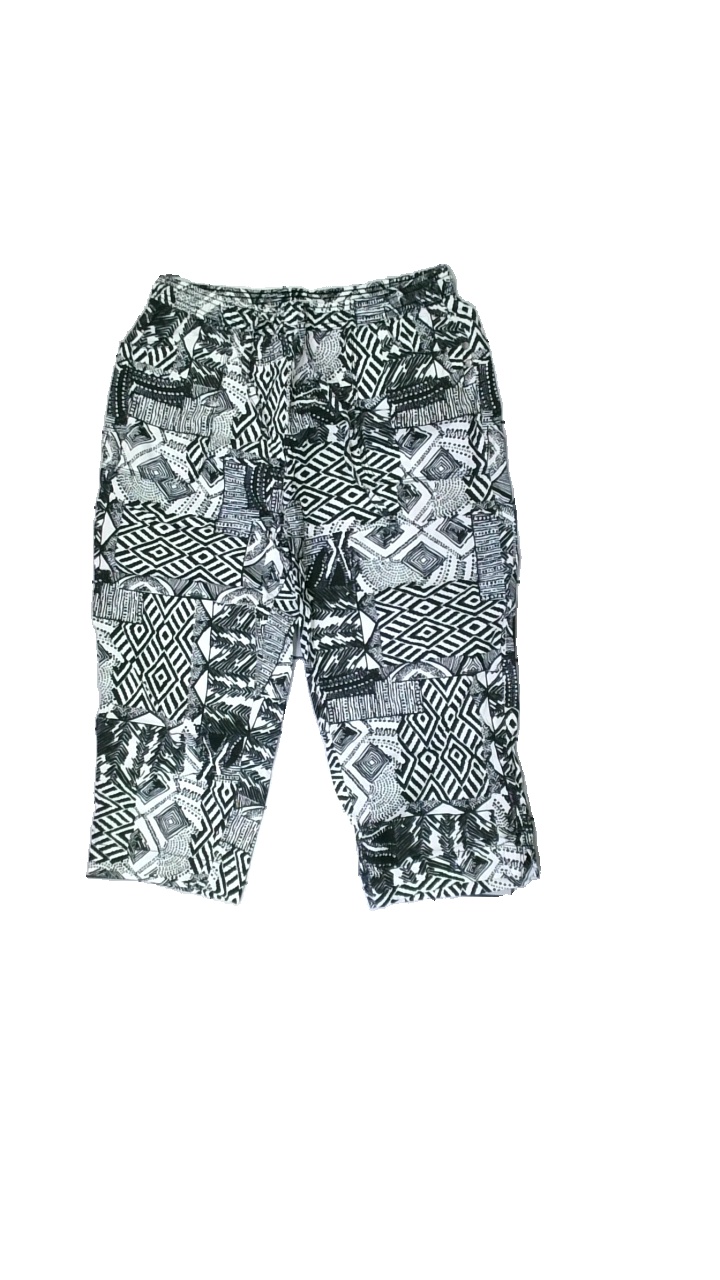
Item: Trousers (Ladies)
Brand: Cellbes
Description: black and white trousers
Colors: White, Black
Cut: Cropped
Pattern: Other
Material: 100% Cotton
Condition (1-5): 5
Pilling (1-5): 5
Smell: Minor
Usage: Reuse
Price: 50-100